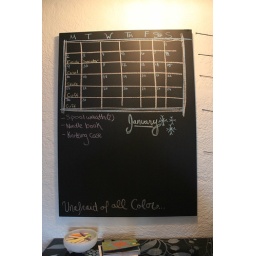
Denver Apartment Shots - Still very much a work in progress, but displays the painted desk and side table